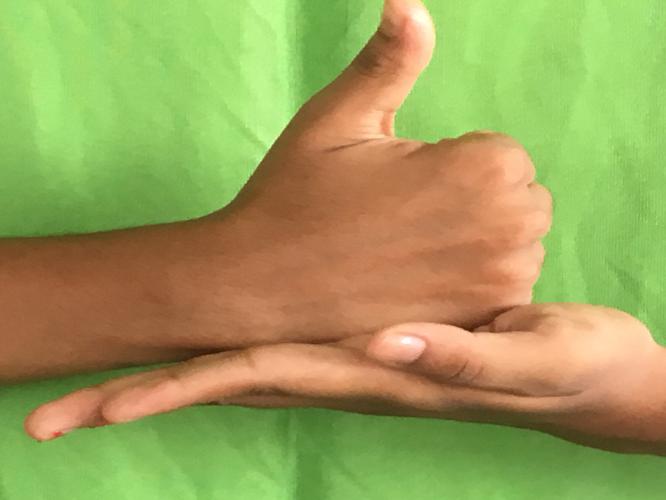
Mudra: Shivalinga
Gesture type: double_hand